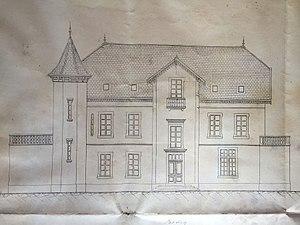
Plan de la facade
Le Domaine du Buc, situé sur les communes de Marssac-sur-Tarn et de Florentin, à une douzaine de kilomètres d'Albi, est un domaine familial caractéristique du Tarn, qui se singularise par les grands arbres de son vaste parc paysager, ainsi que par ses bâtiments aux allures « fin de siècle ».